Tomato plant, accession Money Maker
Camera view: horizontal (90 deg, fisheye); turntable rotation: 330 degrees
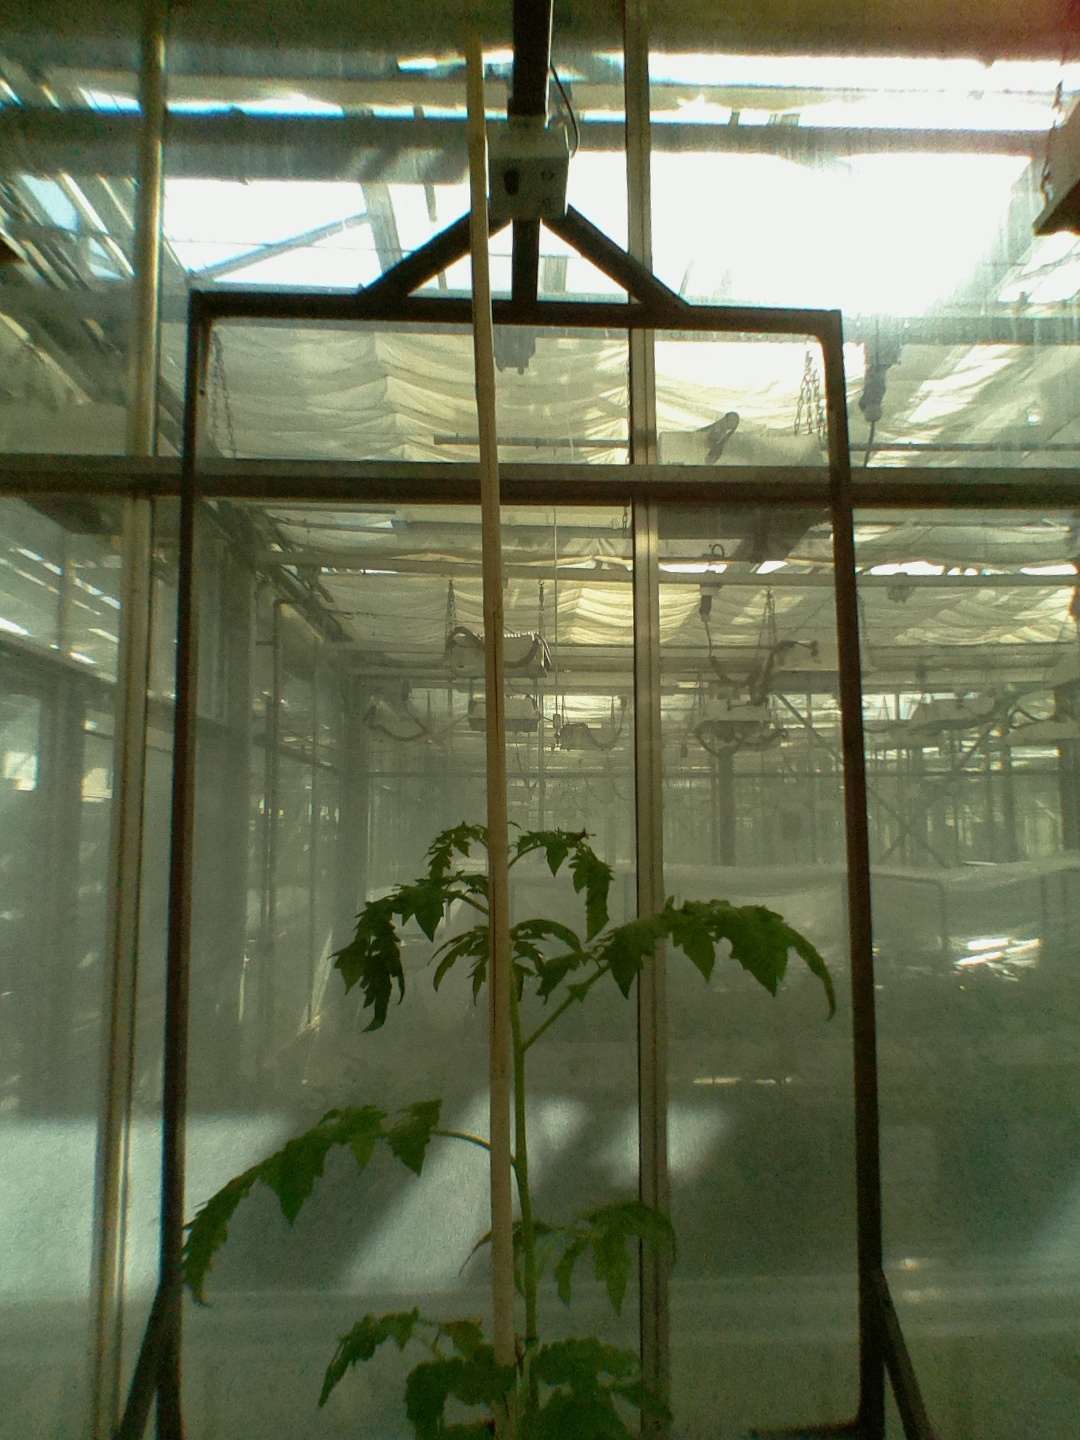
BBCH growth stage 21: 10%-20% Side shoots formed